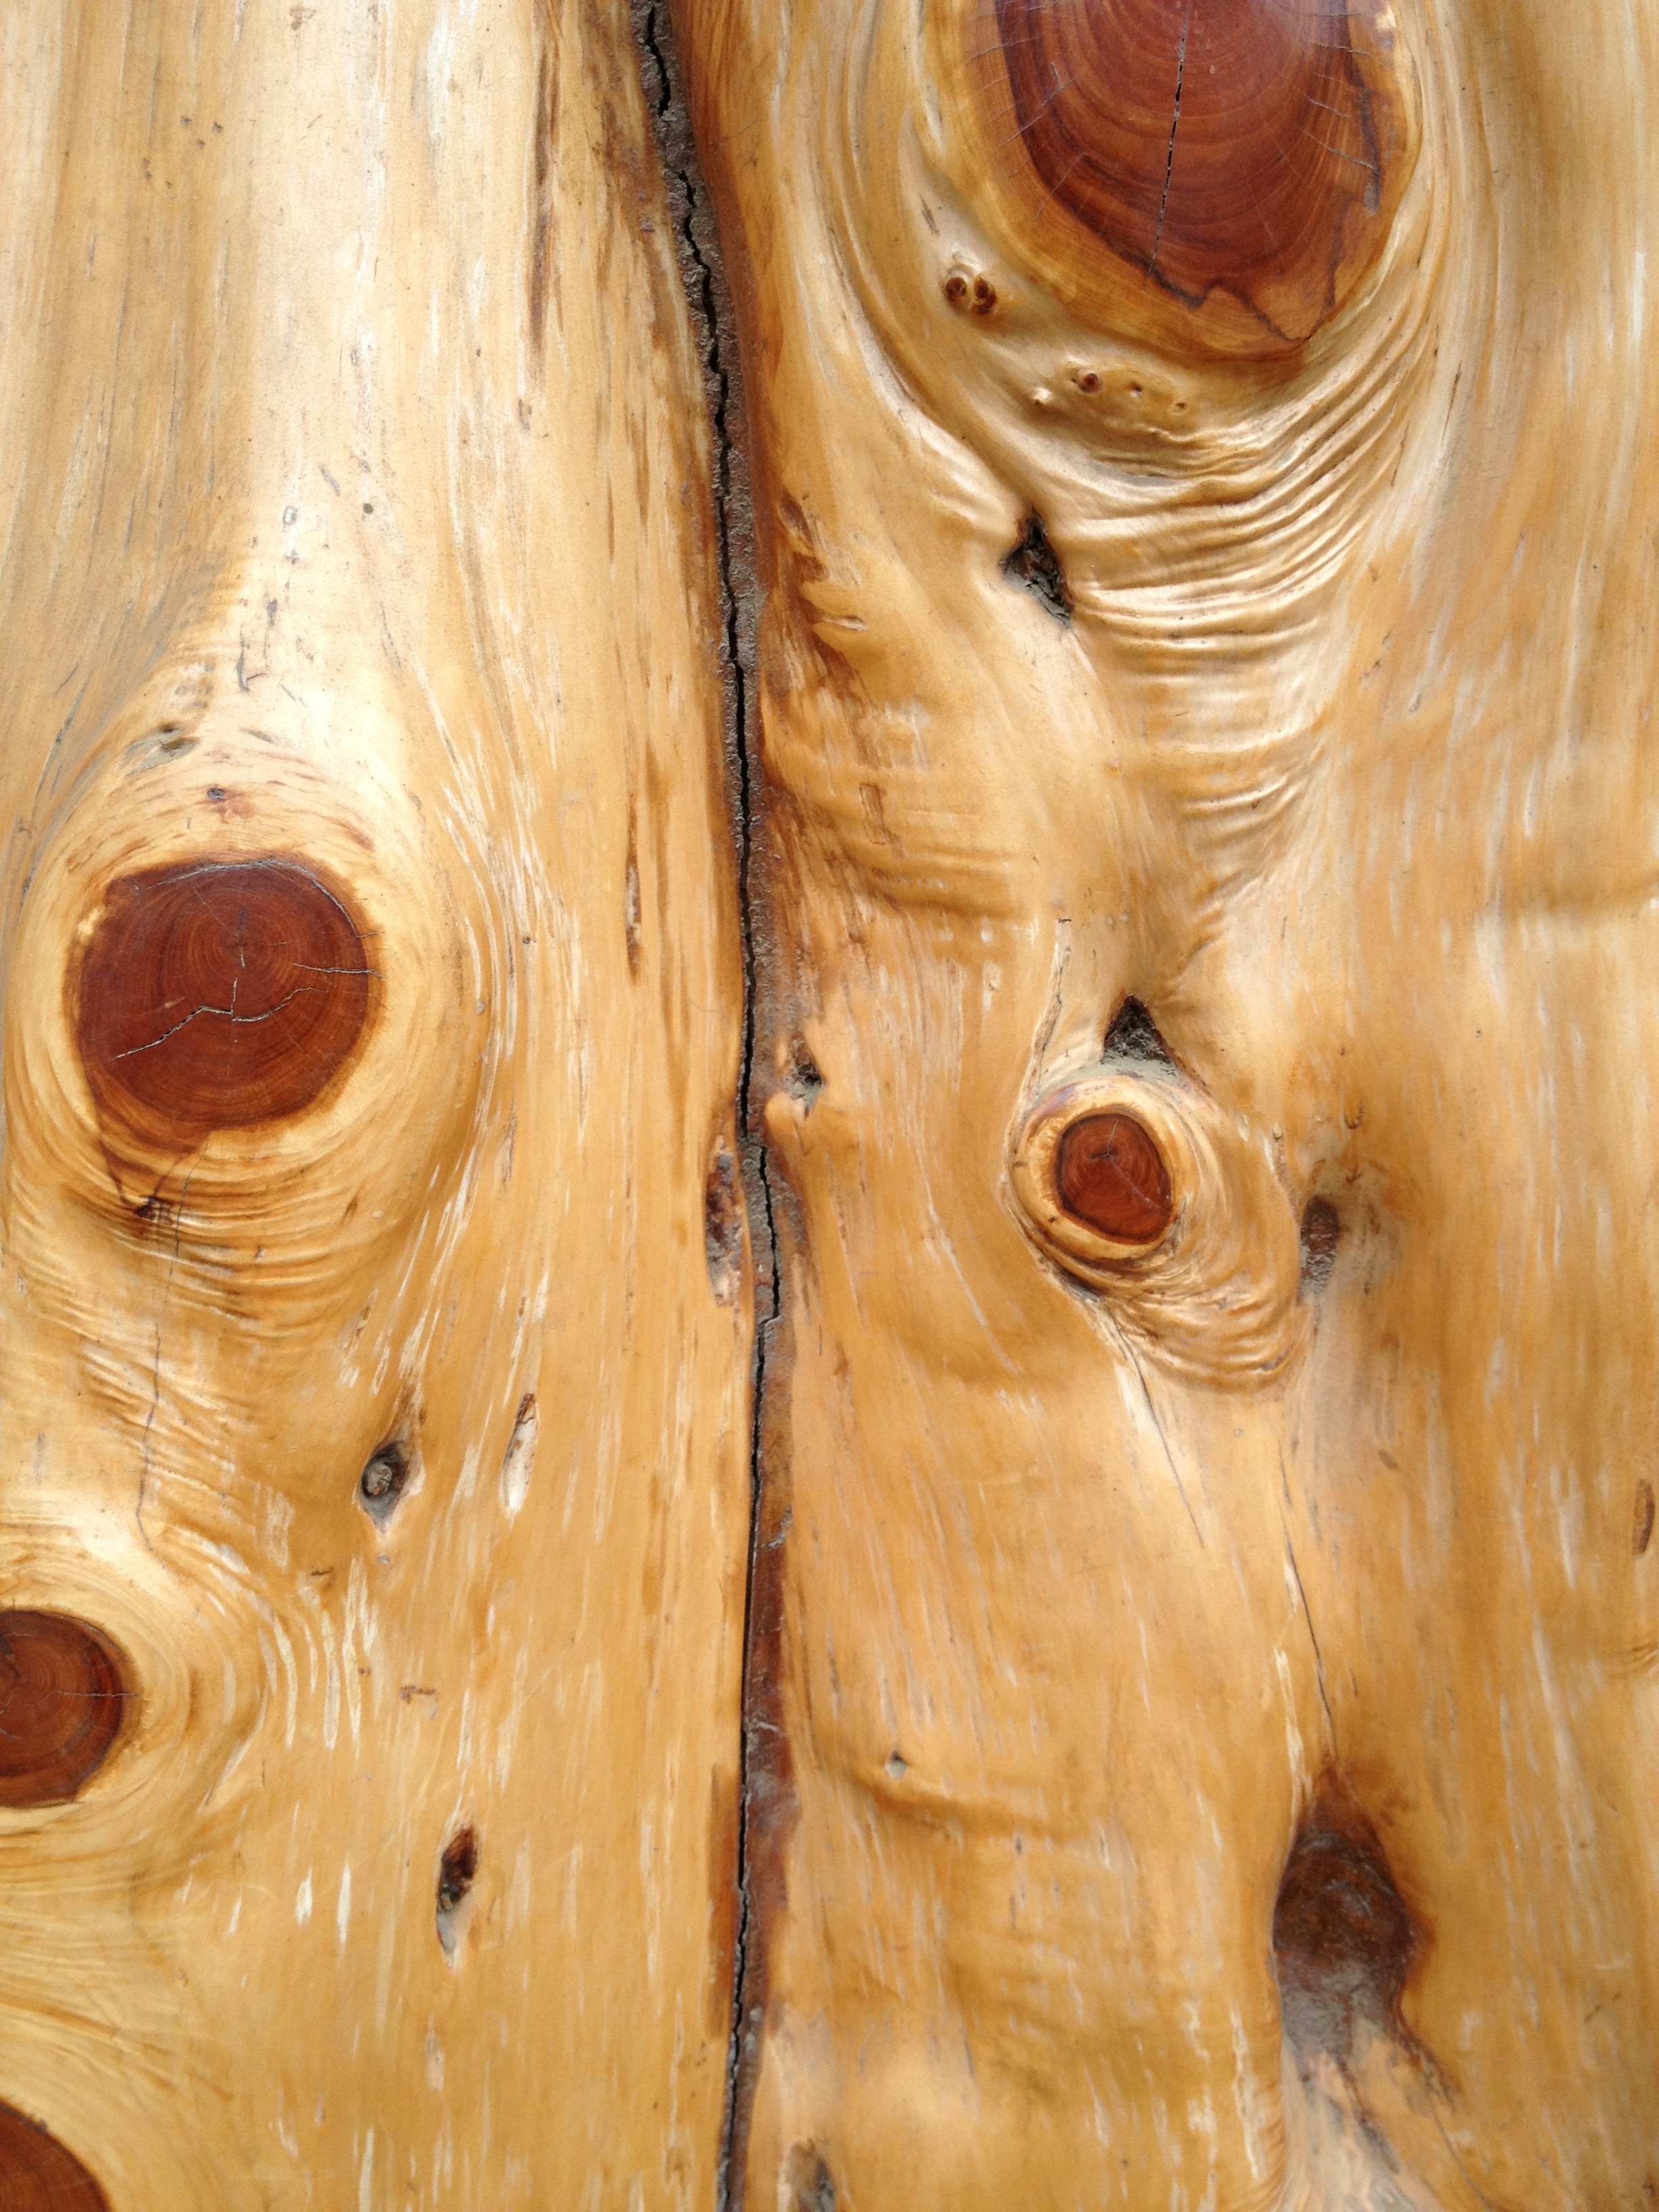
tree, plant, wood, texture, trunk, horn, food, produce, close up, carving, flowering plant, wood texture background, land plant